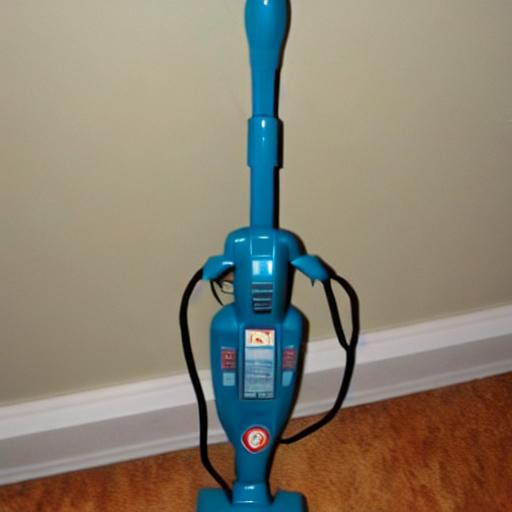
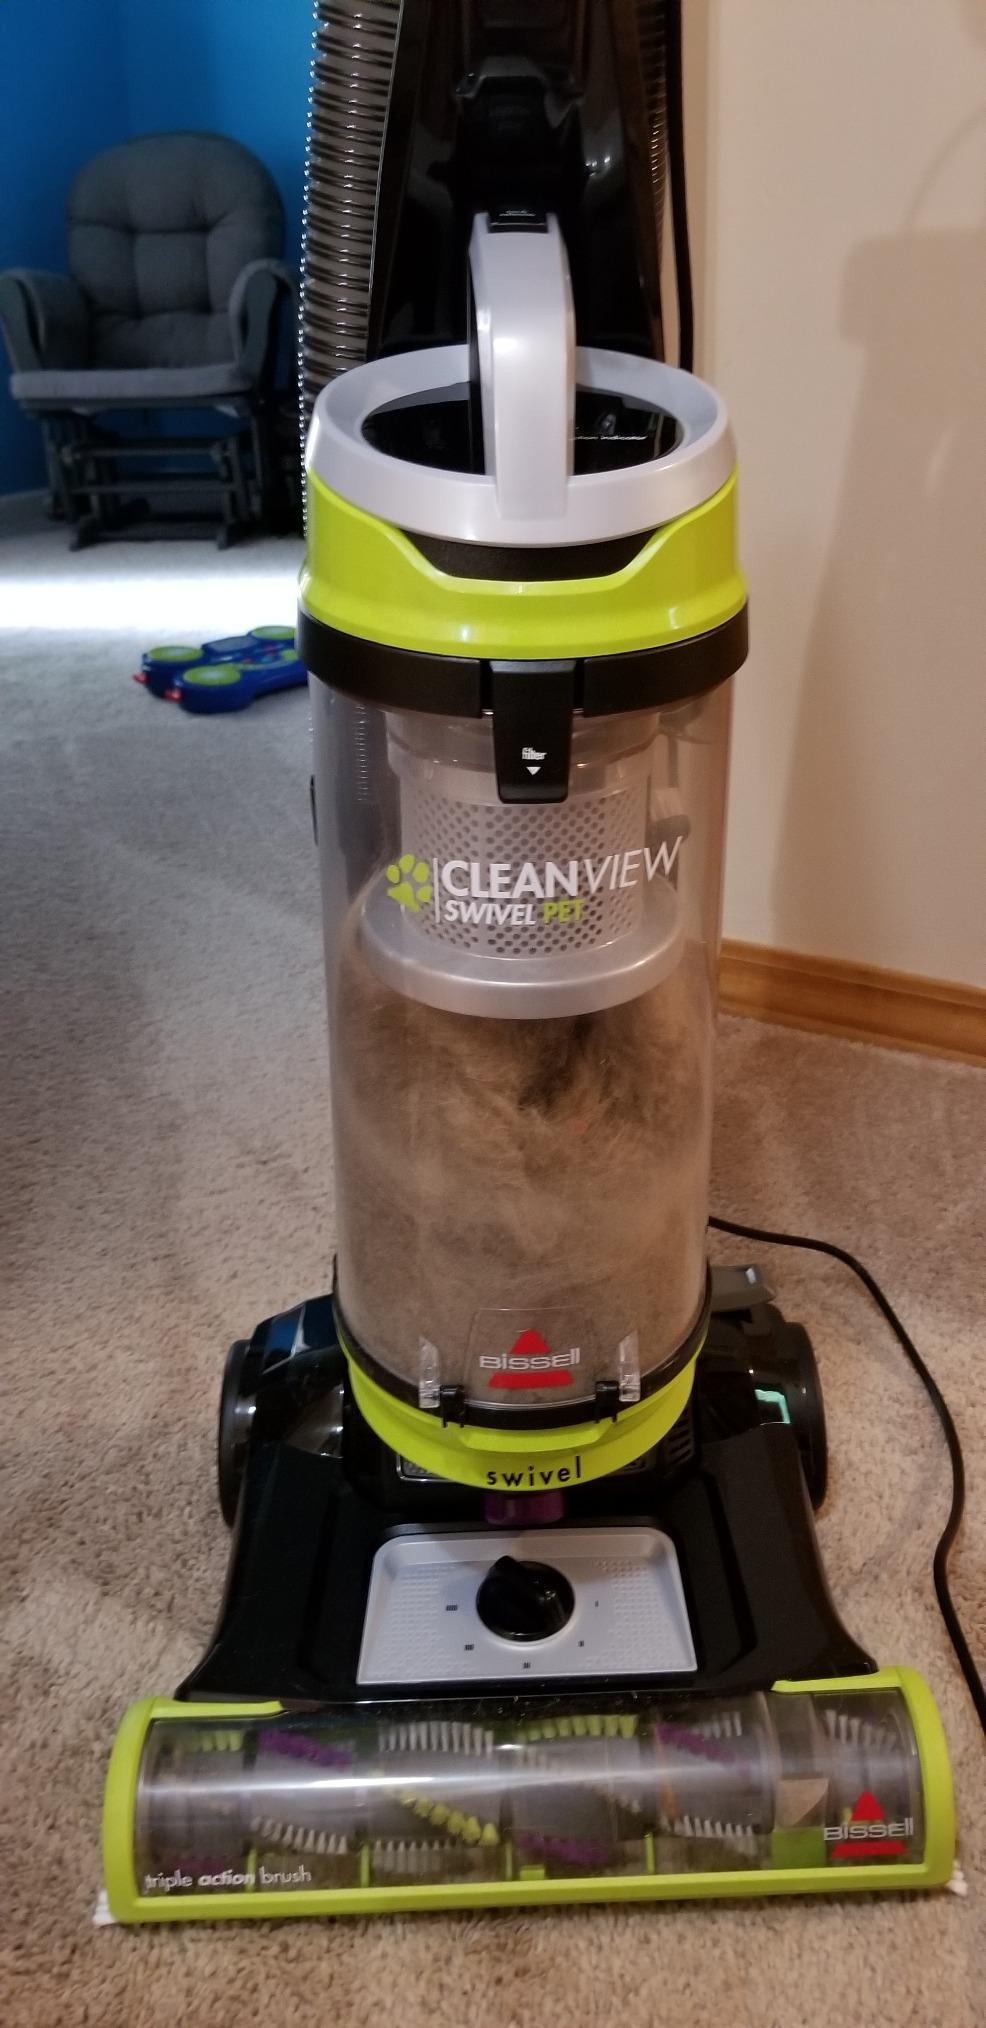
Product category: items_vacuum
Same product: no